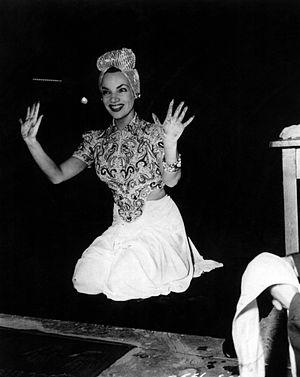
Le Grauman's Chinese Theatre, aujourd'hui TCL Chinese Theater, est une salle de cinéma située au 6928 Hollywood Boulevard, à Los Angeles en Californie. Situé le long du Walk of Fame, il est classé « Monument historique-culturel de Los Angeles » le 5 juin 1968 par le conseil municipal de Los Angeles.
Maria do Carmo Miranda Da Cunha, dite Carmen Miranda, est une actrice et chanteuse brésilienne d'origine portugaise, née le 9 février 1909 à Marco de Canaveses et morte le 5 août 1955 à Beverly Hills.